Chicago Symphony Orchestra

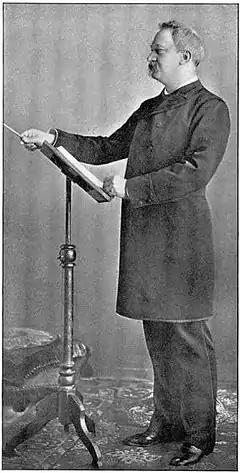
Theodore Thomas, founding father and first conductor of the Chicago Symphony Orchestra.

In 1890, Charles Norman Fay, a Chicago businessman, invited Theodore Thomas to establish an orchestra in Chicago. Under the name "Chicago Orchestra", the orchestra played its first concert October 16, 1891, at the Auditorium Theater. It is one of the oldest orchestras in the United States, along with the New York Philharmonic, the Boston Symphony Orchestra and the Saint Louis Symphony Orchestra.